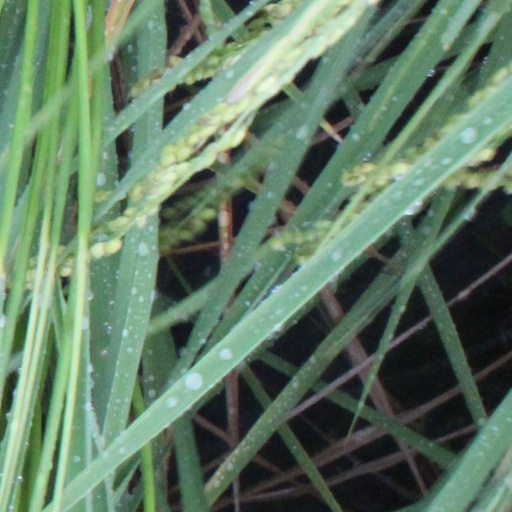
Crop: rice